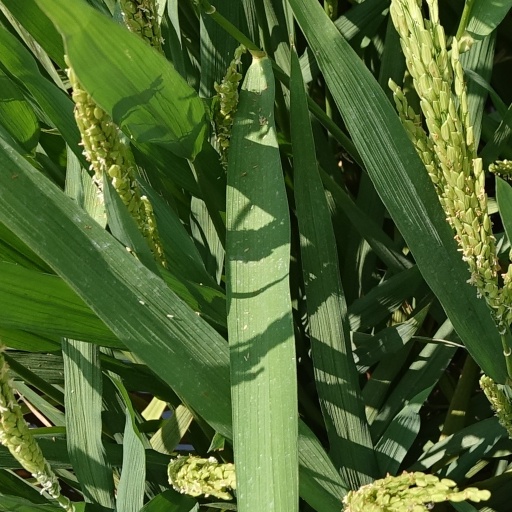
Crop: rice